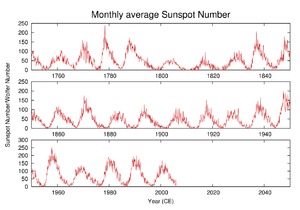
Solen / Solcyklus / Solpletter og solpletcyclus
Antallet af observerede solpletter (månedligt gennemsnit) i de sidste 250 år. Den omtrentlige 11-års periode fremgår tydeligt af figuren
Solen er den stjerne, som sammen med sit planetsystem udgør solsystemet. Jorden og andet stof kredser om Solen, som i sig selv udgør omkring 99,8% af solsystemets masse. Energi fra Solen er – bl.a. i form af sollys – afgørende for næsten alt liv på Jorden via fotosyntese. Solen er den drivende kraft i Jordens klima og vejr, og den står for ca. 1/3 af tidevandsvirkningen i havene, resten står Månen for.